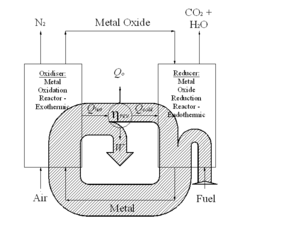
La technique de combustion chimique, éventuellement prolongée en boucle chimique est une des méthodes envisagées pour tenter de récupérer le CO₂ de la combustion à des coûts qui pourraient selon ses promoteurs ne pas dépasser les 20€/tonne de CO₂ évitée.